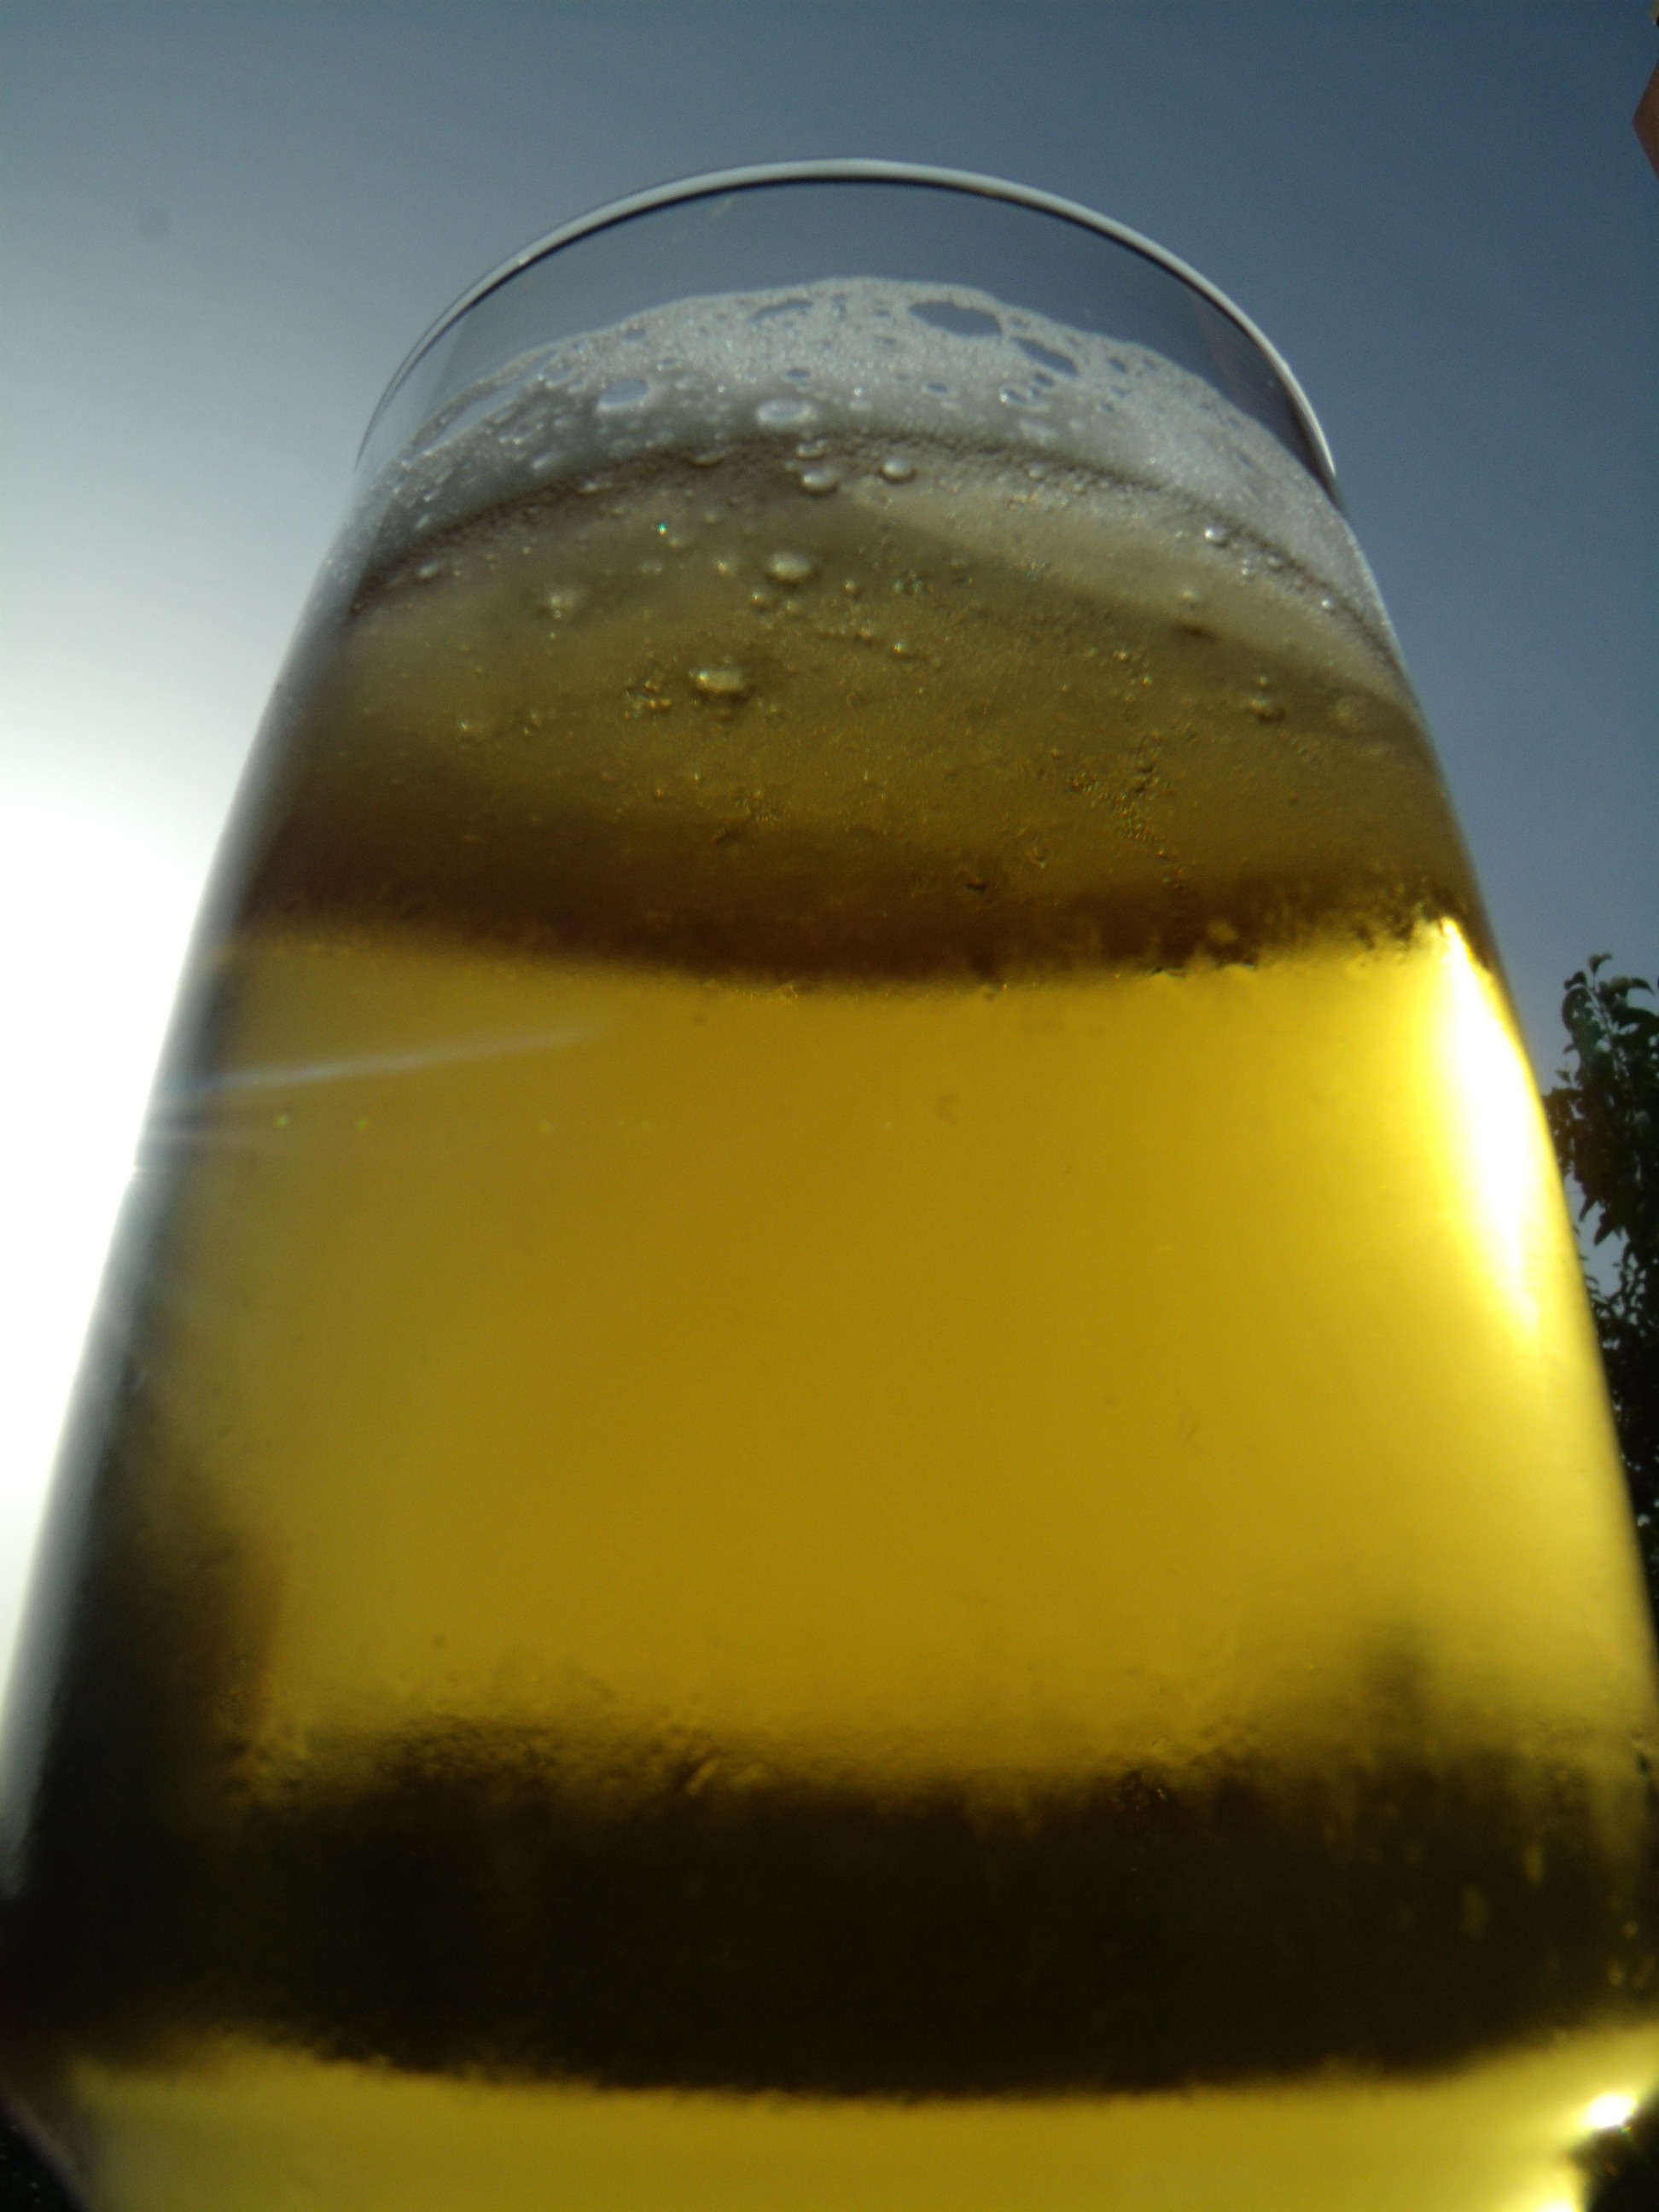
barley, glass, perspective, cup, heaven, drink, yellow, beer, liqueur, shape, macro photography, alcoholic beverage, distilled beverage